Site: brandenburg
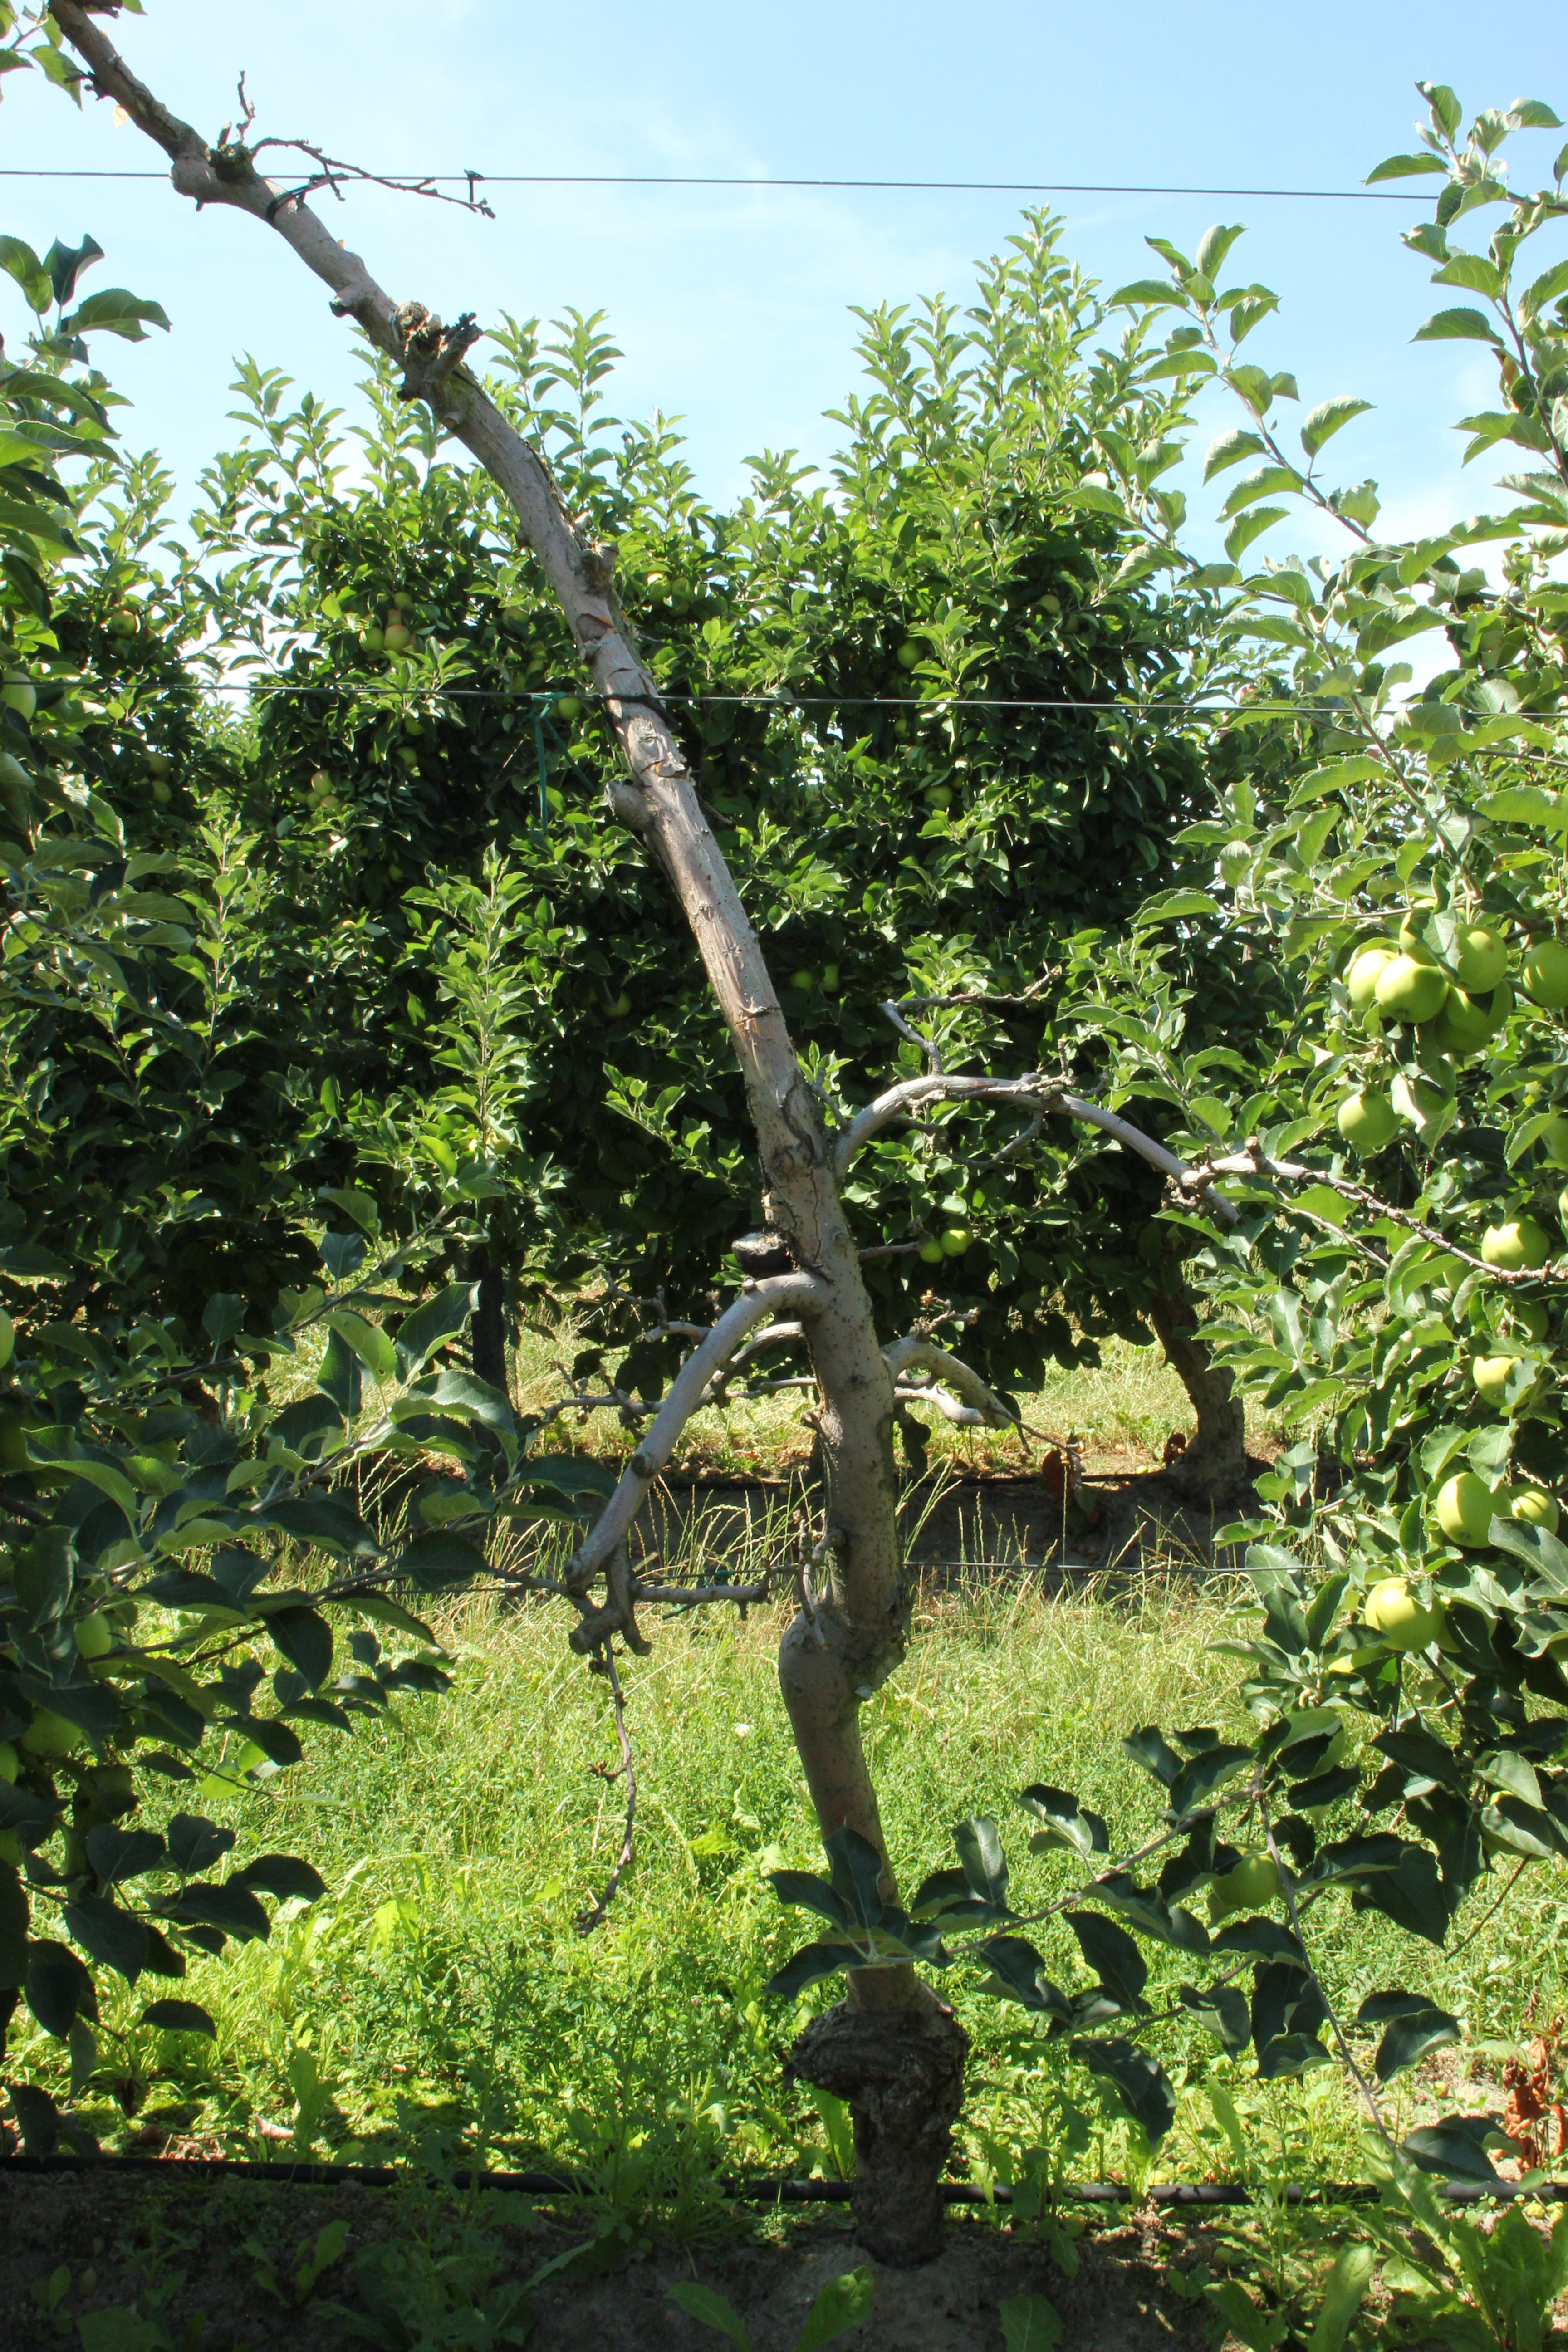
Growth stage (BBCH 77): Development of fruit